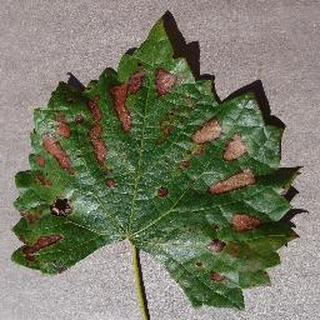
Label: grape_esca_black_measles